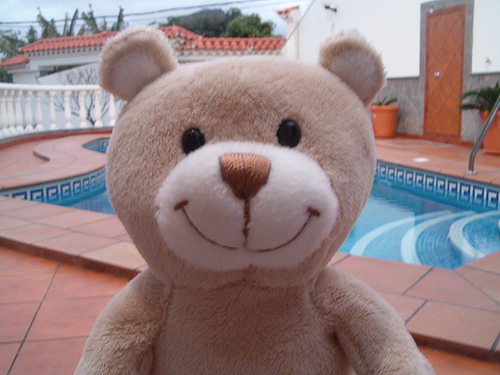
user: Given an image and a question. Answer the question in a short answer. Question: What kind of bear is this? Short Answer:
assistant: stuffed